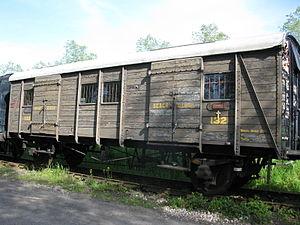
Edith Louisa Cavell, née le 4 décembre 1865 à Swardeston en Angleterre et morte le 12 octobre 1915 à Schaerbeek en Belgique, est une infirmière britannique fusillée par les Allemands pour avoir permis l'évasion de centaines de soldats alliés de la Belgique alors sous occupation allemande pendant la Première Guerre mondiale. Malgré la pression internationale et la publicité donnée par la presse mondiale à l'époque sur son procès en cour martiale, elle est exécutée pour haute trahison. Sa mémoire est aujourd'hui honorée par l'Église anglicane.